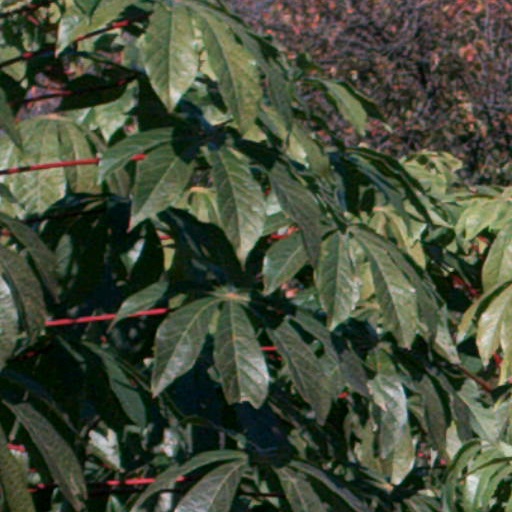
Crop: cassava